Smooth toadfish

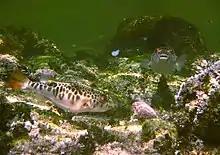
Two fish with brown markings swim in shallow water.

With a total adult length of anywhere from , the smooth toadfish has an elongate body with a rounded back and flattened belly. The body narrows posteriorly to the slender tail, and its fins are all elongate and rounded. The dorsal fin has 9 to 11 rays. The pectoral fin has 15 to 18 rays, the first of which is very short. It arises well below the level of the eye. The anal fin has 7–9 rays and caudal fin has 11. The smooth toadfish has a small mouth with thin lips at its apex and a tiny chin. The round eyes are adnate (unable to rotate), their upper border level with the profile of the back and their lower border well above the mouth. In a slightly depressed area just in front of the eyes are two small nipple-shaped structures (papillae) that are the nasal organs. The openings face to the rear of the fish and are closed by flaps attached to the walls closest to the fish's midline. The first pharyngobranchial gill arch is elongated and narrow with many tiny teeth. The smooth toadfish has tiny spines that are entirely within the skin layer; these run along its back from the nasal organs almost to the dorsal fin, and along its sides from the eye to the pectoral fine, and along its underparts from behind its mouth to its vent. The skin is smooth even when the fish is fully inflated. It swallows water or air via a flap in its throat to swell itself up.